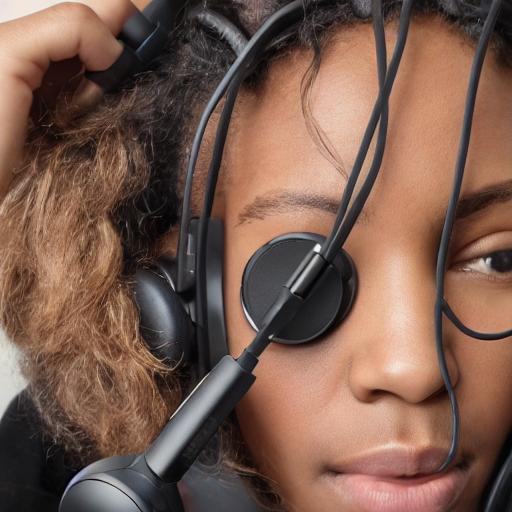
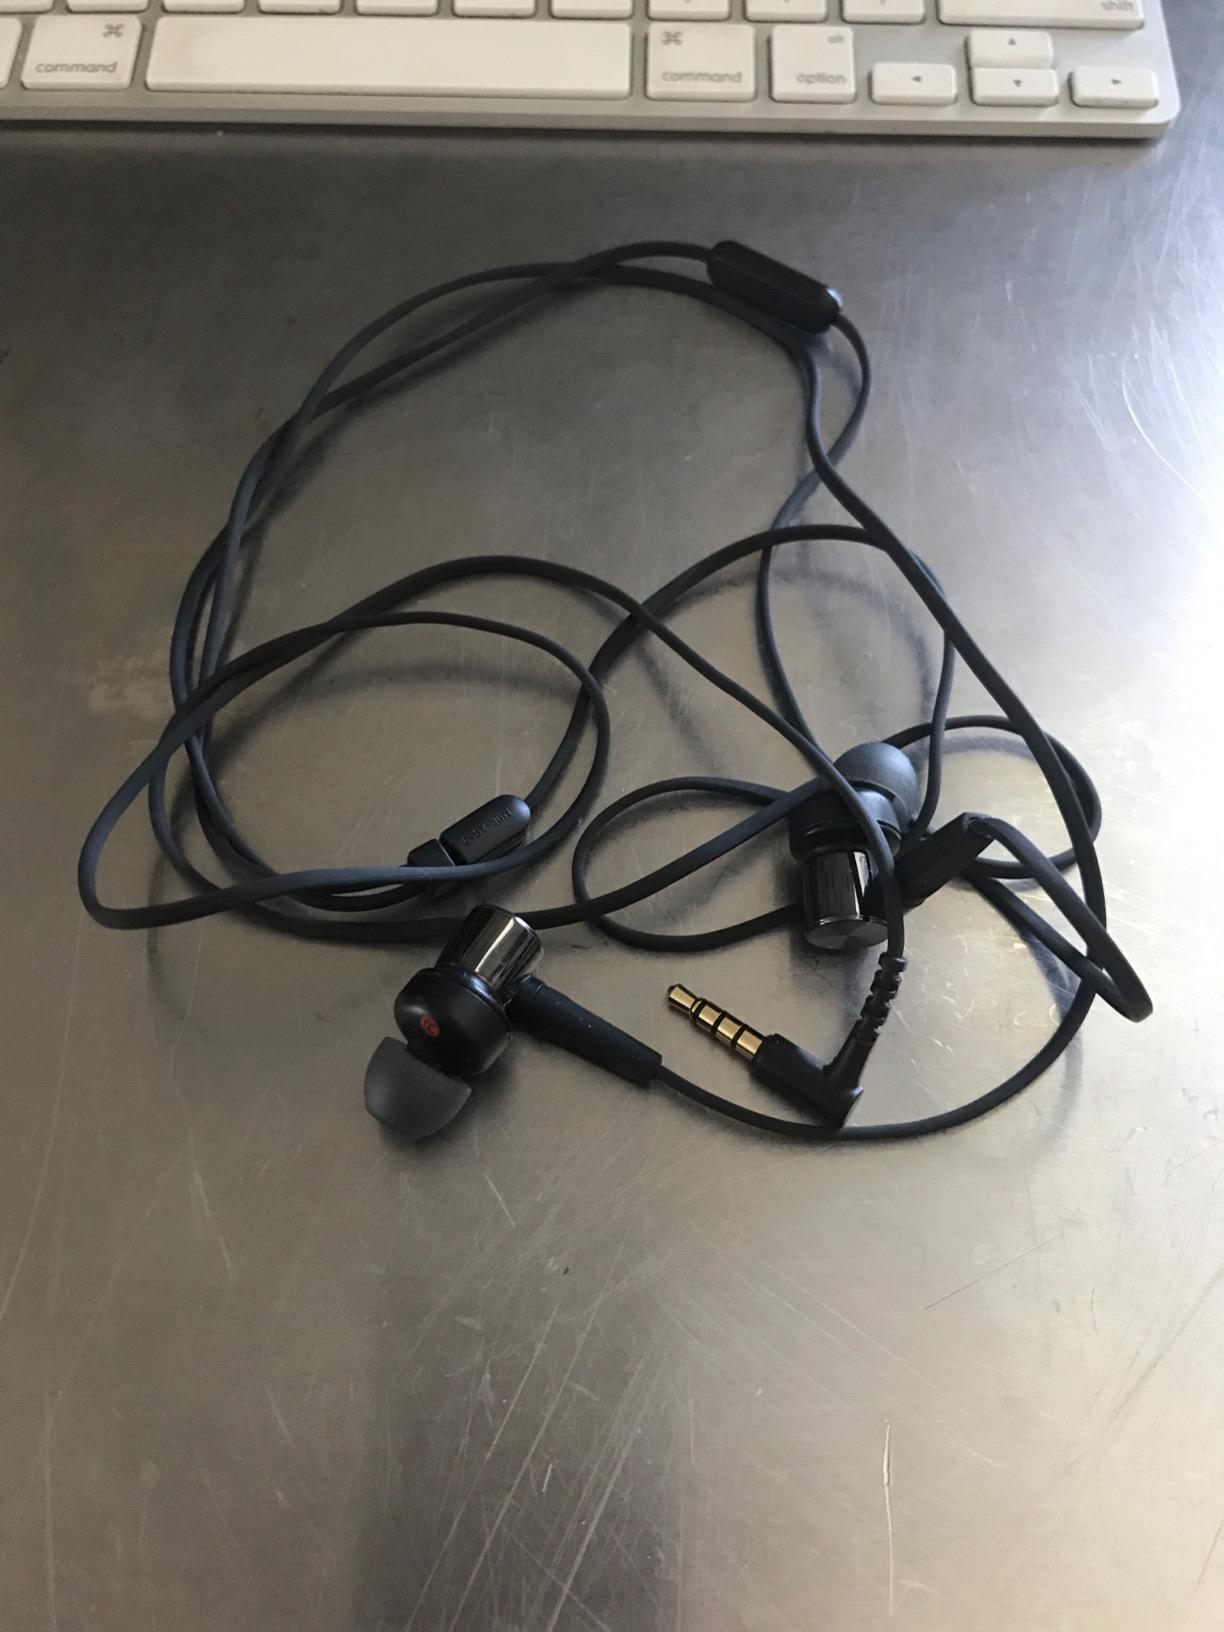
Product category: headphones
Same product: no